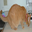
Label: cat